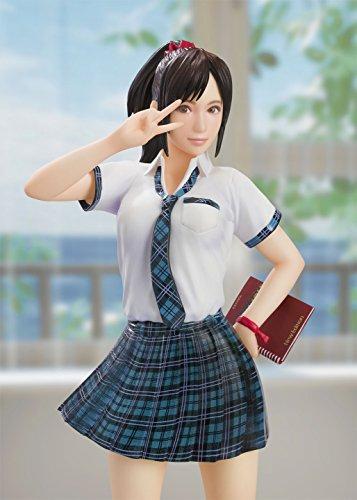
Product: TAMASHII NATIONS Bandai Figuartszero Summer Lesson: Miyamoto Hikari Seven Days Room Action Figure
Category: Toys & Games | Toy Figures & Playsets | Action Figures
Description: No Suggestions Summer Lesson: Miyamoto Hikari's design is based off of actual game design data.
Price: $38.16
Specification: ProductDimensions:3x3x6inches|ItemWeight:9.9ounces|ShippingWeight:9.9ounces(Viewshippingratesandpolicies)|DomesticShipping:ItemcanbeshippedwithinU.S.|InternationalShipping:Thisitemisnoteligibleforinternationalshipping.LearnMore|ASIN:B06XKWN8HF|Itemmodelnumber:BAN14956|Manufacturerrecommendedage:15yearsandup